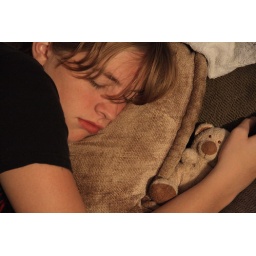
Lydia asleep on the couch with Eliza's bearJon and Adrienne's birthday party at their house near Pine Bluff, AR